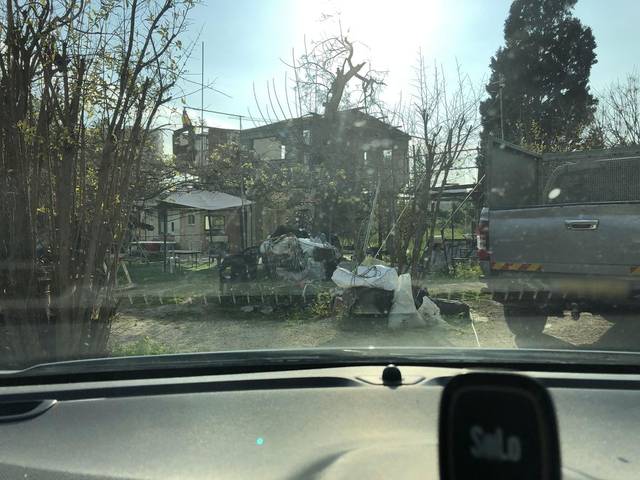
Region: Israel
Coordinates: 32.922, 35.084